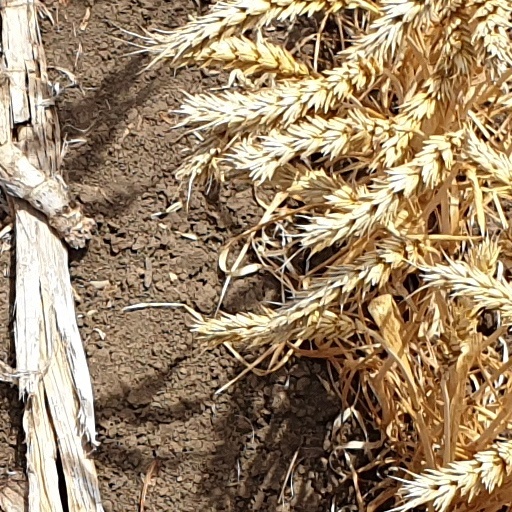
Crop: wheat